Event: Nepal Earthquake
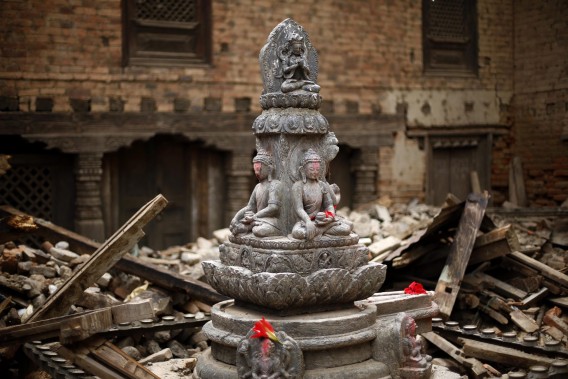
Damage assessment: damage